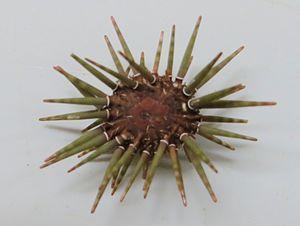
Parasalenia poehlii.
L'Oursin de Pöhl est une espèce de petit oursin tropical de la famille des Parasaleniidae.
« Red sea urchin 'almost immortal' », BBC News, ‎ 24 novembre 2003
Les Parasaleniidae sont une famille d'oursins réguliers de l'ordre des Camarodonta. Elle ne contient qu'un seul genre, pour deux espèces.
Les Parasalenia sont un genre d'oursins réguliers de l'ordre des Echinoida. Il n'en existe que deux espèces.